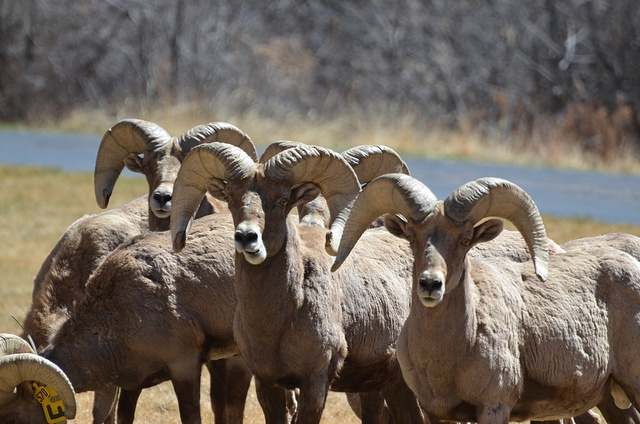
A herd of rams stand somewhat dumbfounded on the shore by the river.
Five large goats with prominent horns staring at something.
an image of a herd of rams grazing in pasture
A small herd of big horned rams on a tundra.
Three goats are looking at the camera while two others are eating grass.